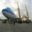
Label: airplane